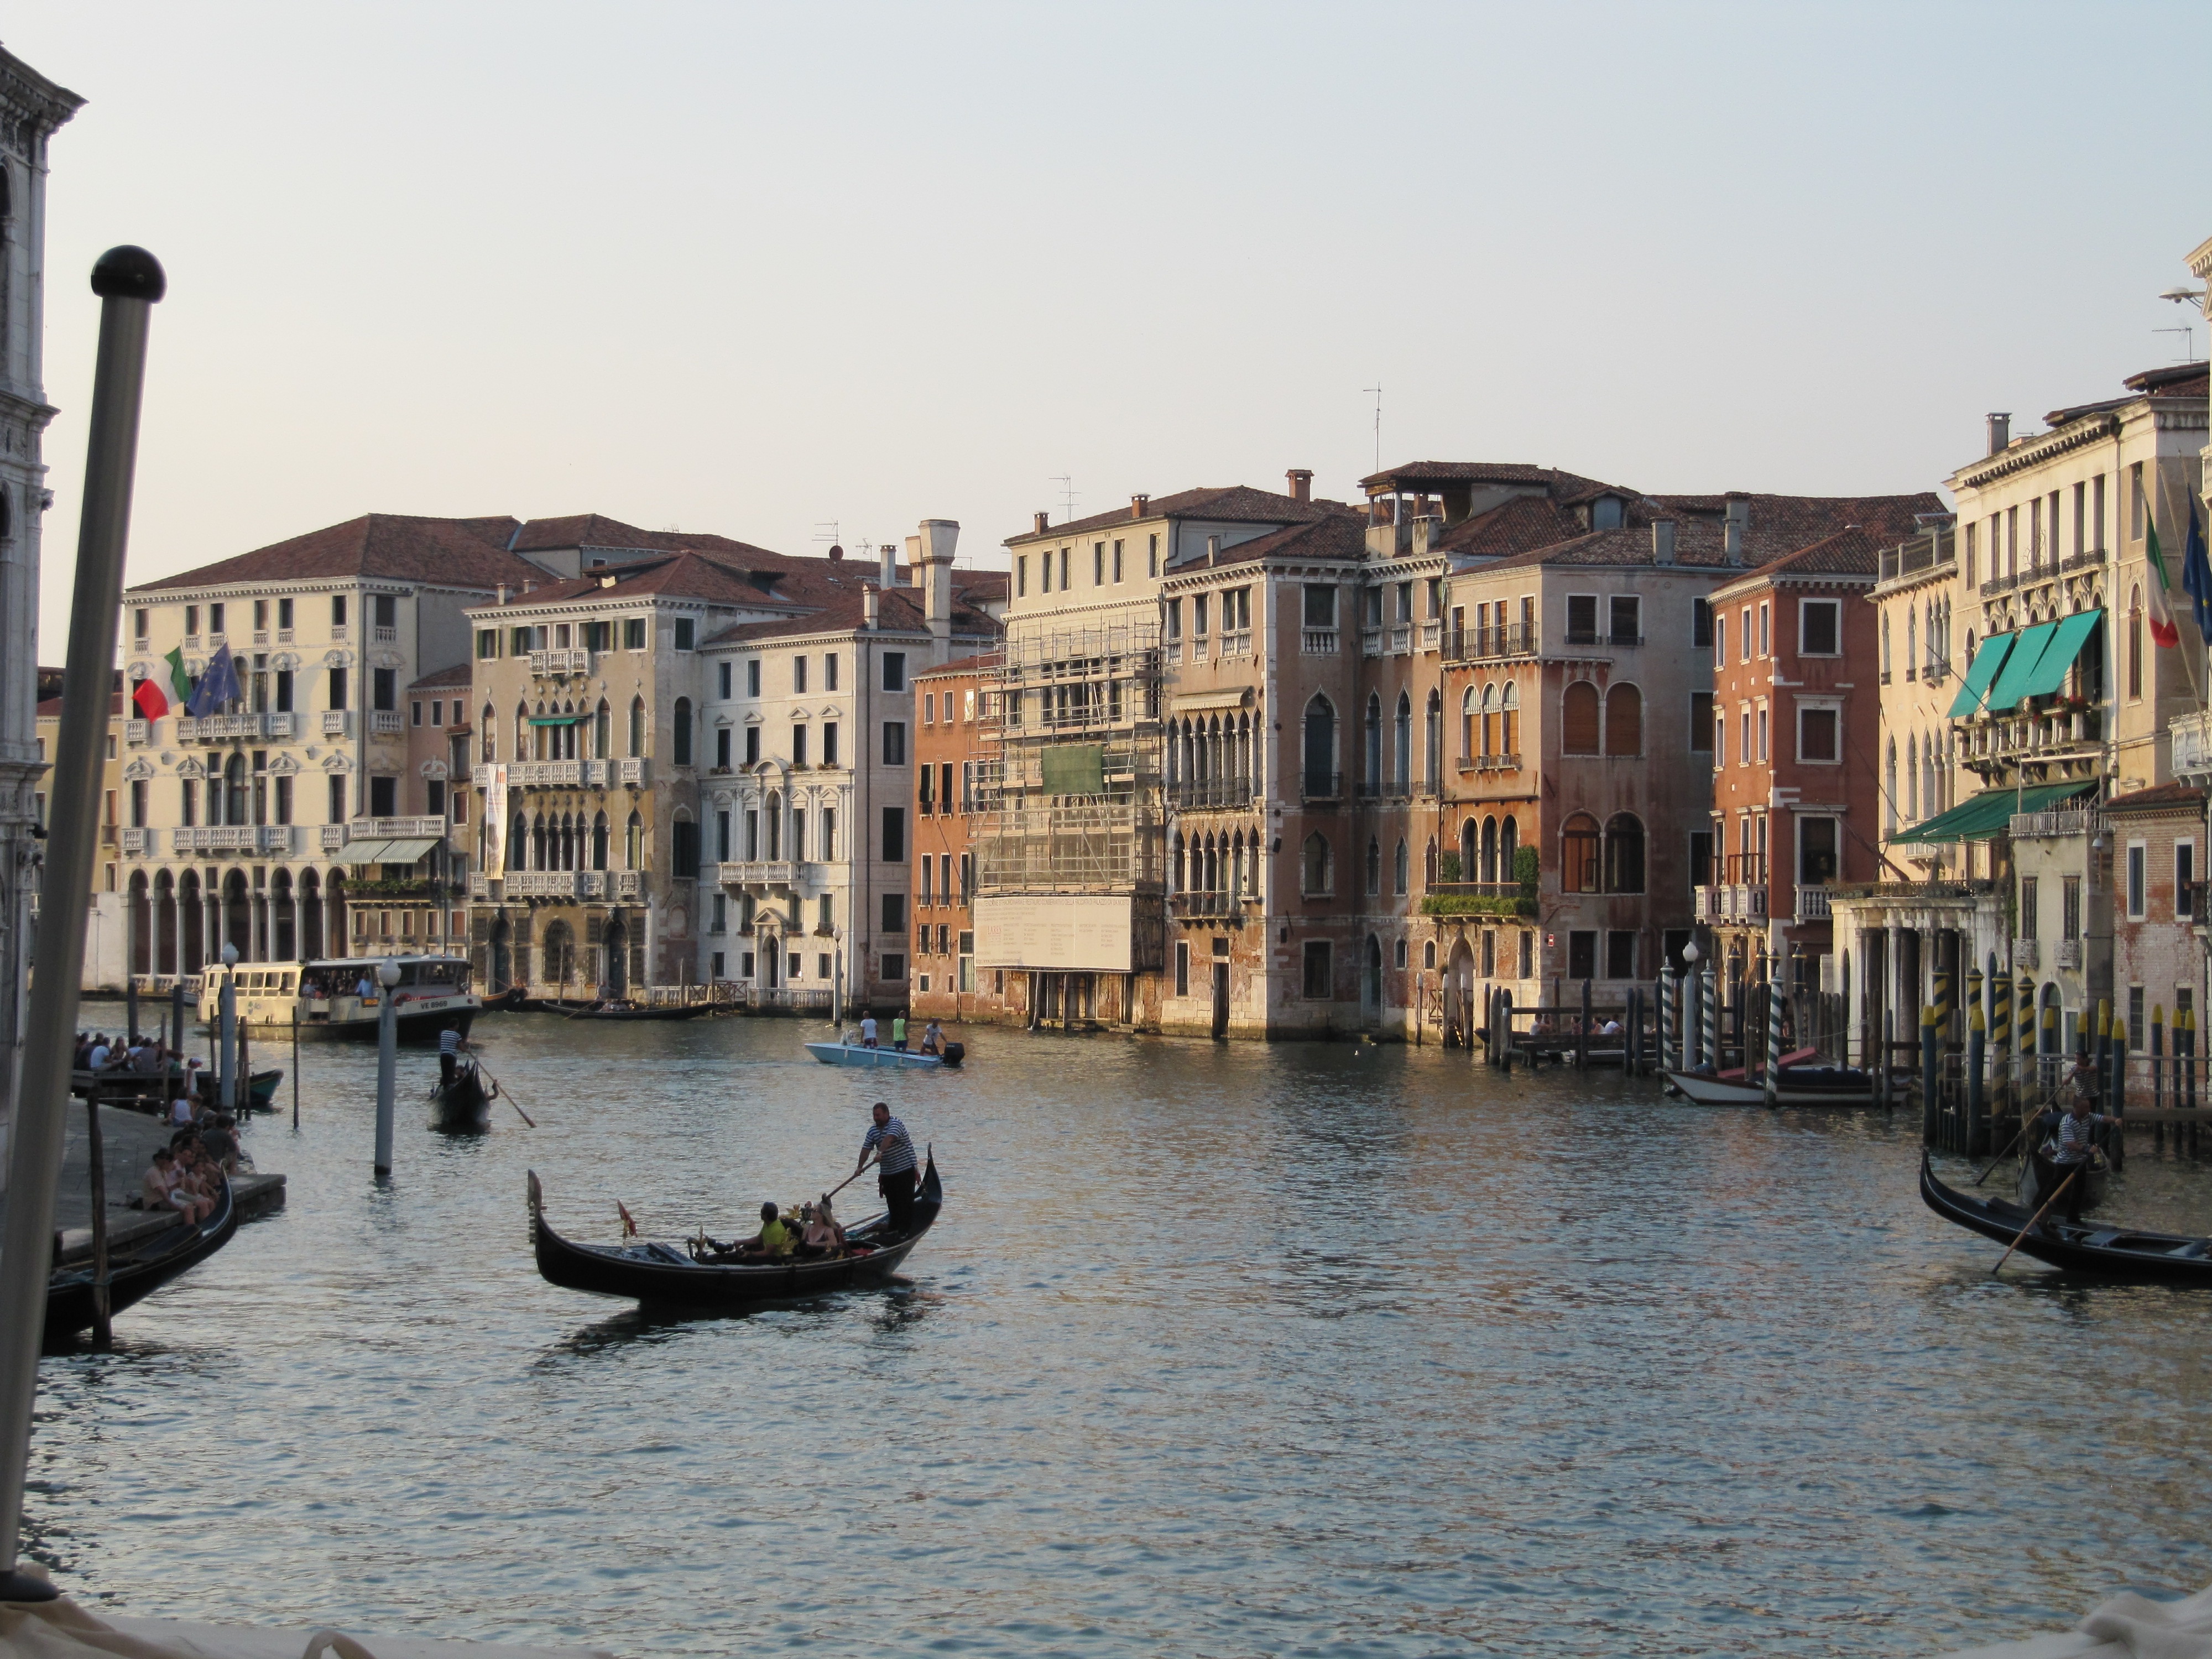
boat, town, river, canal, cityscape, vehicle, italy, venice, waterway, body of water, boats, venezia, channel, gondola, town on the river, landform, geographical feature